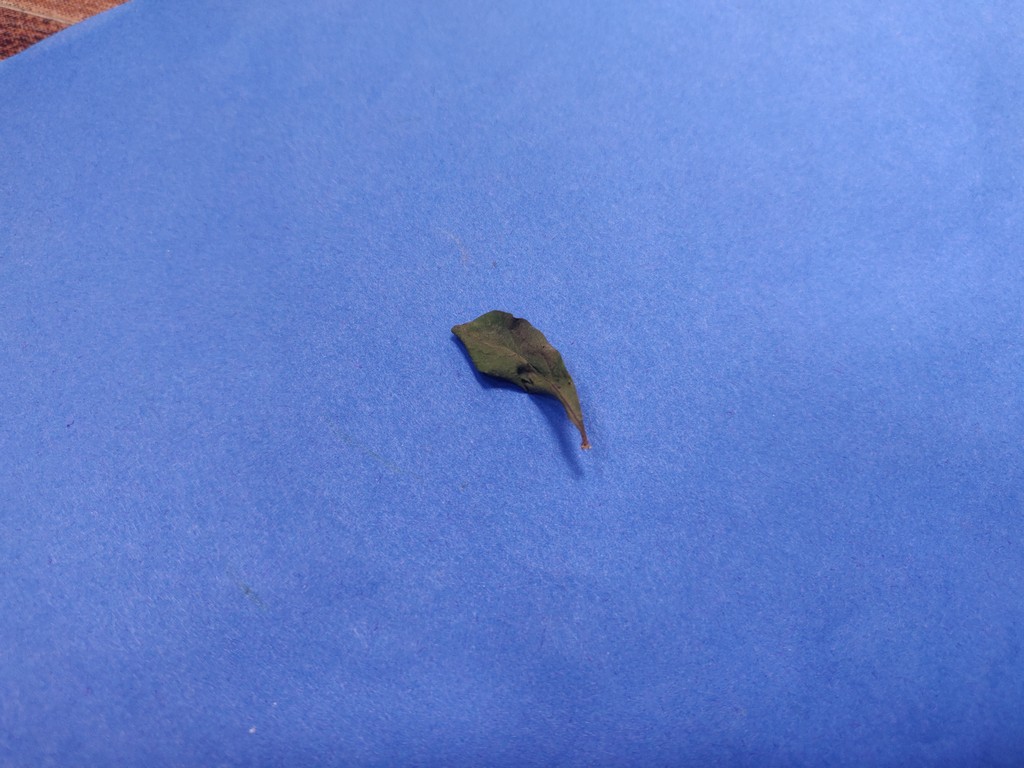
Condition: Dried
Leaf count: single
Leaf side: unknown